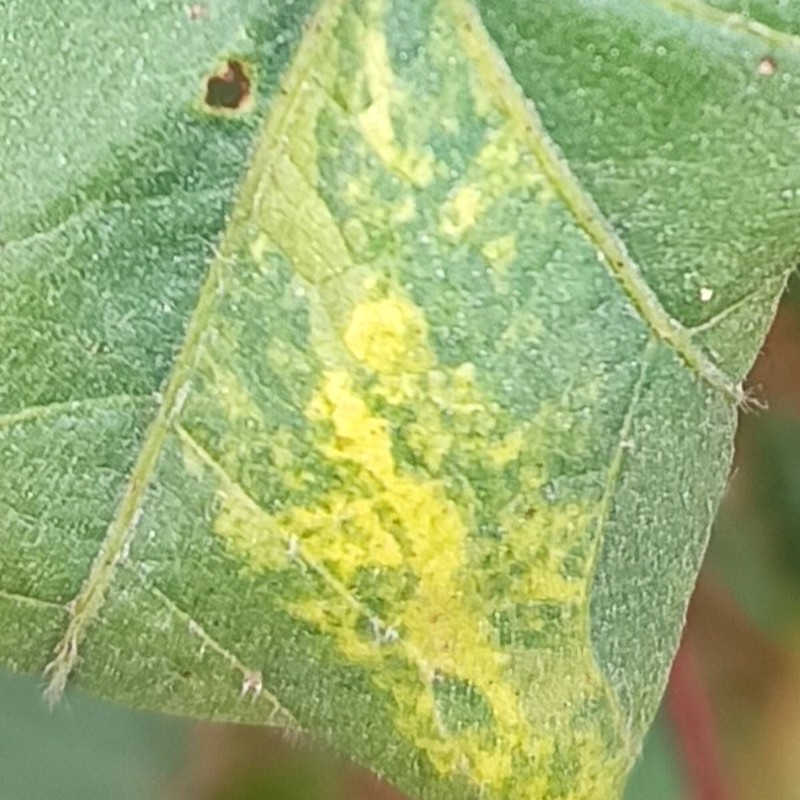
Label: Leaf Variegation